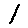
Label: 1